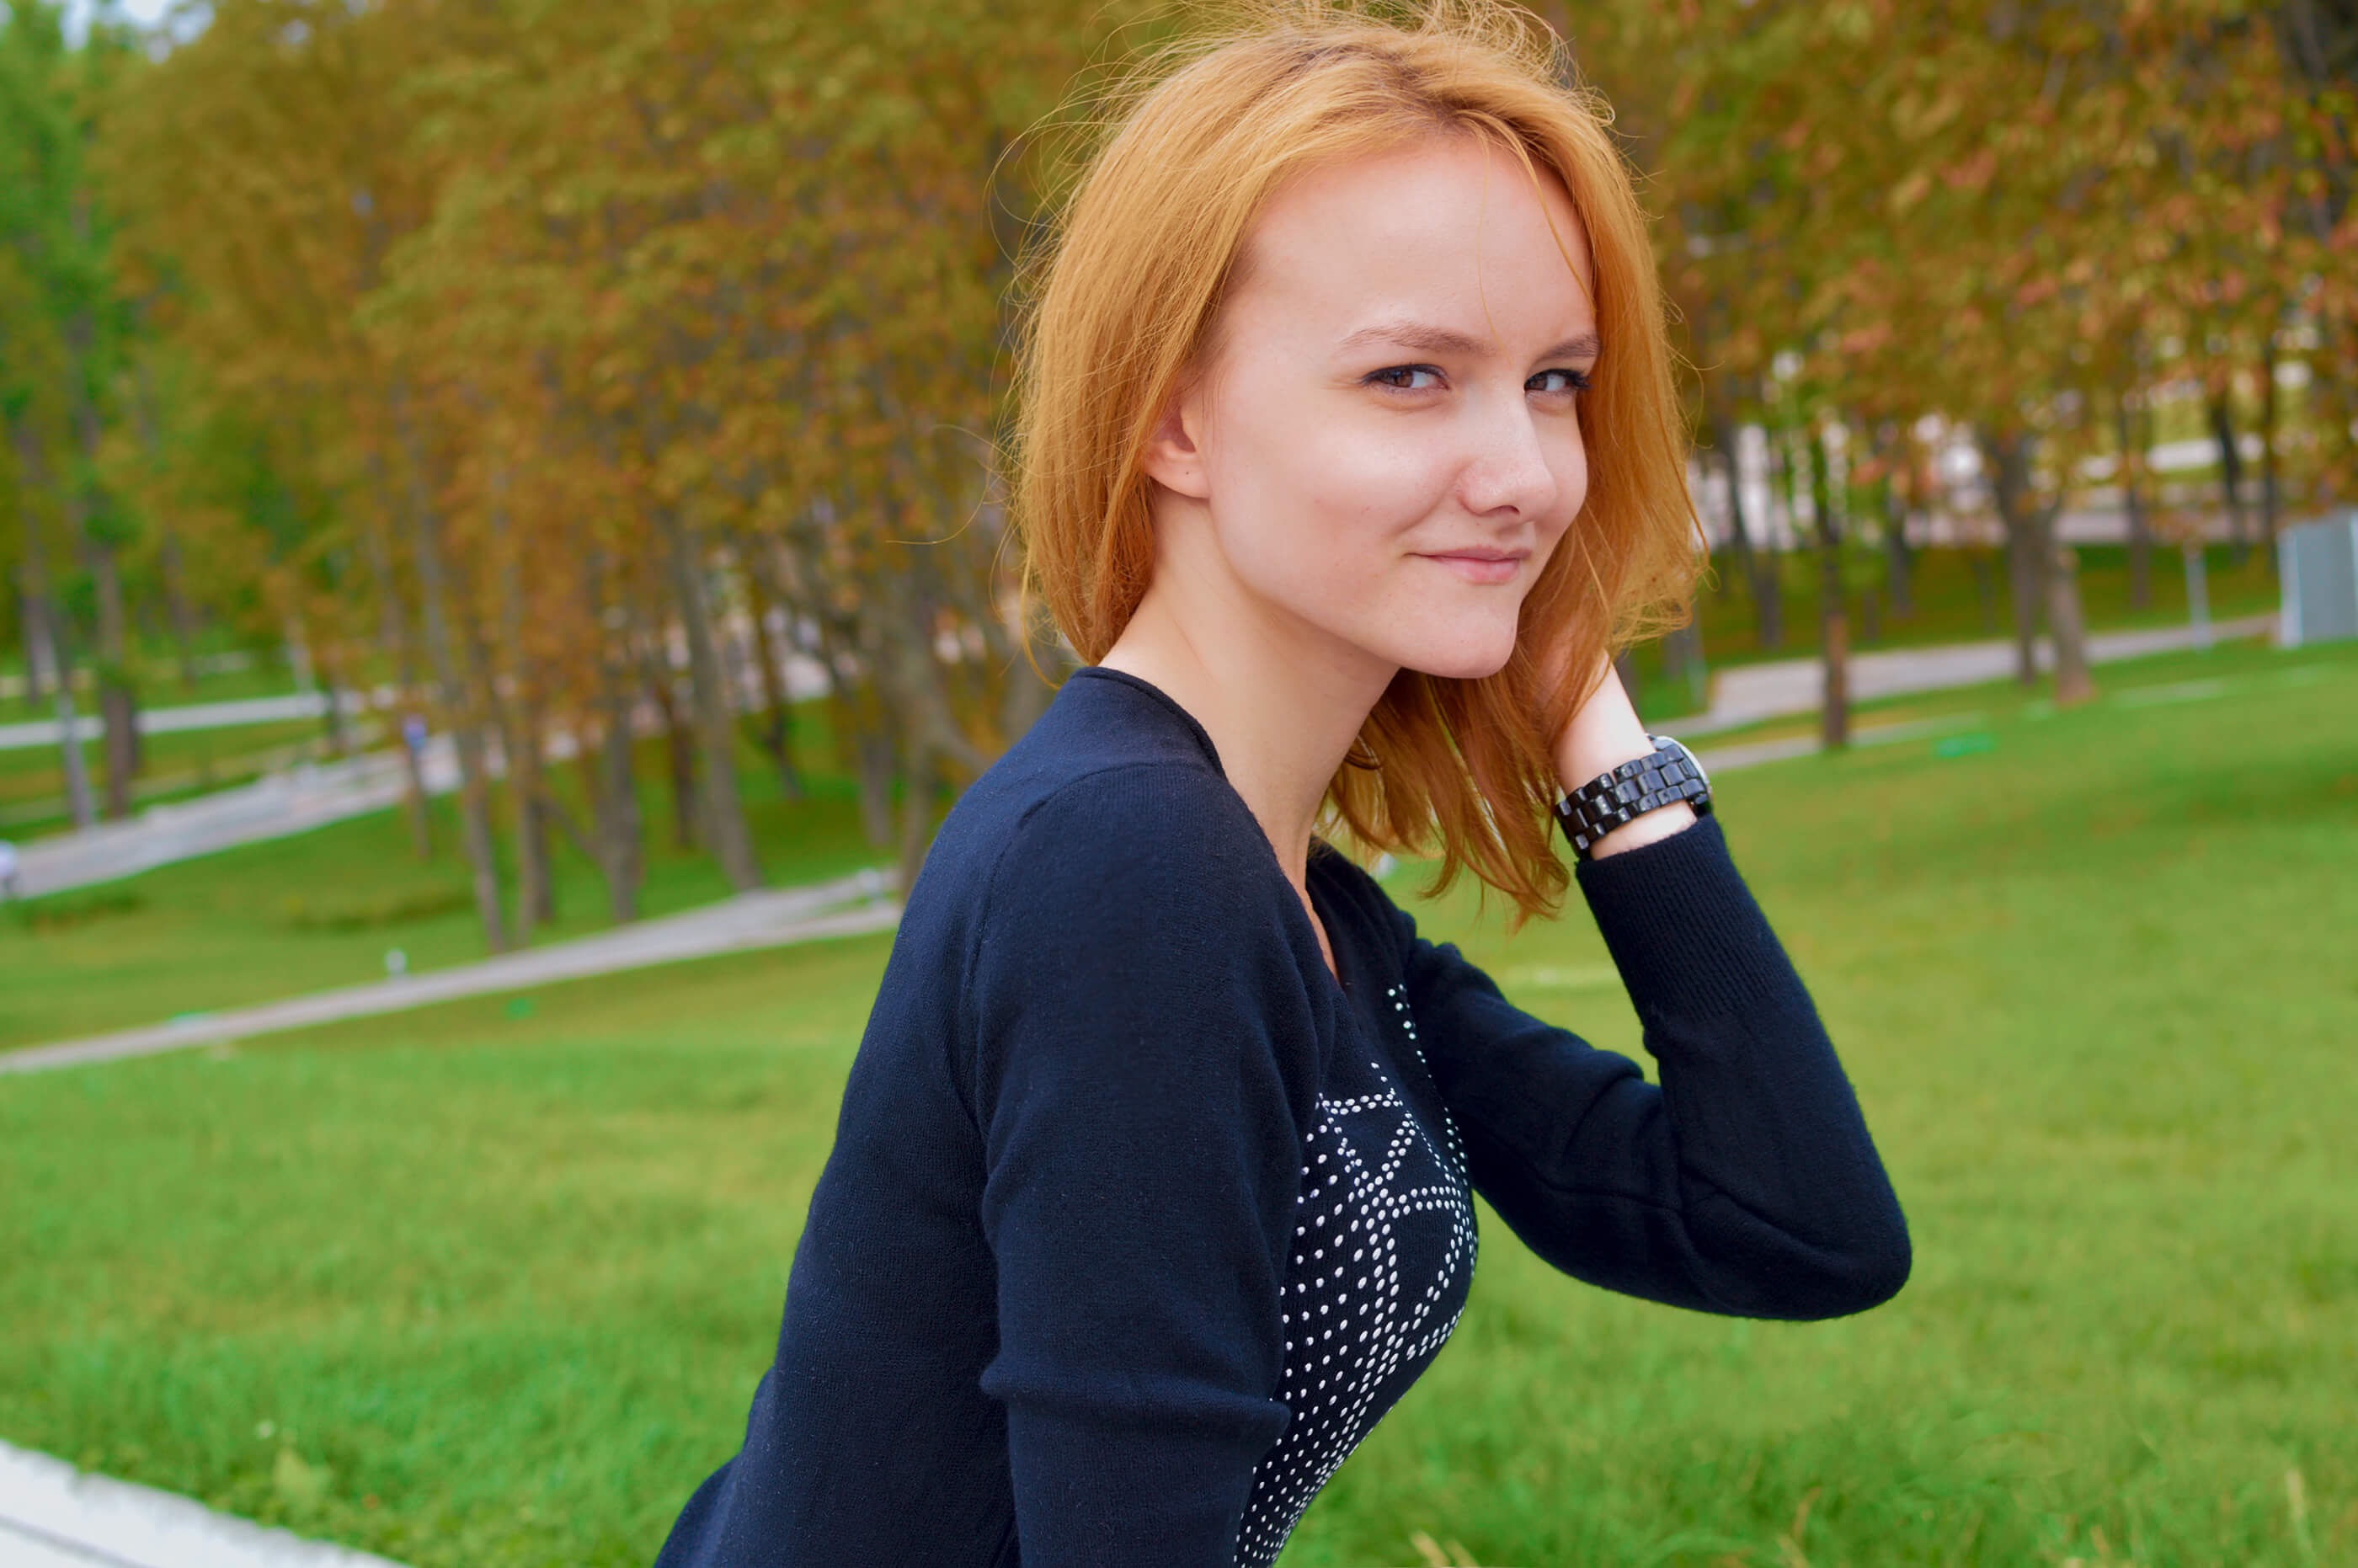
grass, person, girl, lawn, portrait, model, green, lady, beauty, blond, photo shoot, portrait photography